Joseph Lloyd House

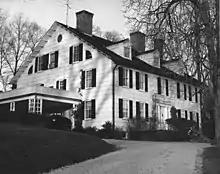
Appearance of Joseph Lloyd Manor during the Matheson-Wood era.

Major and minor renovations have been made to Joseph Lloyd Manor since its original construction between 1766 and 1767, but its 18th-century core remains intact. When John Lloyd II returned to Lloyd Neck following the evacuation of New York by the British, he updated interior architectural features that were likely damaged during the British occupation of the house. It is possible that his son, John Nelson Lloyd, changed the front door to the Greek Revival-style one that survives today and added a large porch. An 1884 print of Joseph Lloyd Manor depicting Victorian-era gables indicates that a major renovation occurred during the middle of the 19th century. No further major alterations took place until 1908 when Anna Matheson Wood lived in the house. She added modern plumbing, heating, and electrical systems, and altered the floorplan by converting a closet and two small bedrooms into bathrooms and adding a large service wing off the kitchen. On the exterior front, Mrs. Wood replaced the Victorian-era gables with three gabled dormers and removed the porch. She also added a portico off the side leading to a garden enclosed with low brick walls. When the Society for the Preservation of Long Island Antiquities (today Preservation Long Island) acquired the house, the organization embarked on a major preservation and restoration campaign to transform Anna Matheson Wood's Colonial Revival-style country house into a historic house museum. The Society reconstructed the Greek-Revival porch, removed Mrs. Wood's modern kitchen, and commissioned a series of architectural and paint analyses to bring the appearance of the interior back to the late 18th century.